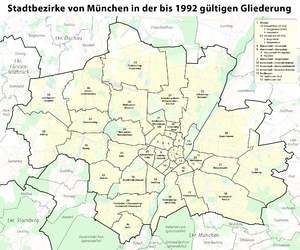
La ville de Munich, en Allemagne est divisée en secteurs appelés Stadtbezirke en allemand.